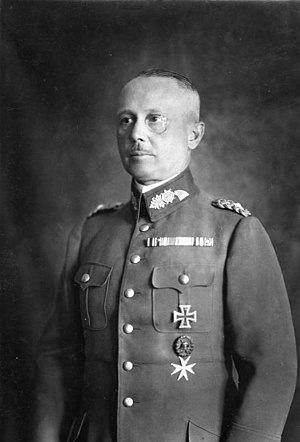
Werner von Fritsch
Werner von Fritsch var en tysk friherre og generaloberst.